German–Soviet Axis talks

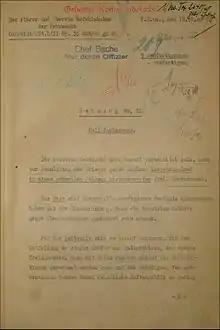
"Weisung Nr. 21: Fall Barbarossa"

Three of the Baltic States described by the Molotov–Ribbentrop Pact (Estonia, Latvia and Lithuania) were given no choice but to sign a "Pact of Defence and Mutual Assistance", which permitted the Soviet Union to station troops in them.